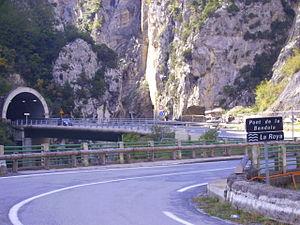
Lone de Saorge au pont de la Bendola
Saorge est une commune française située dans le département des Alpes-Maritimes en région Provence-Alpes-Côte d'Azur.